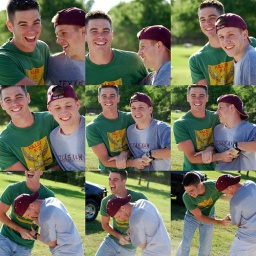
these boys always wrestle. hottie in the maroon hat is my hub :)